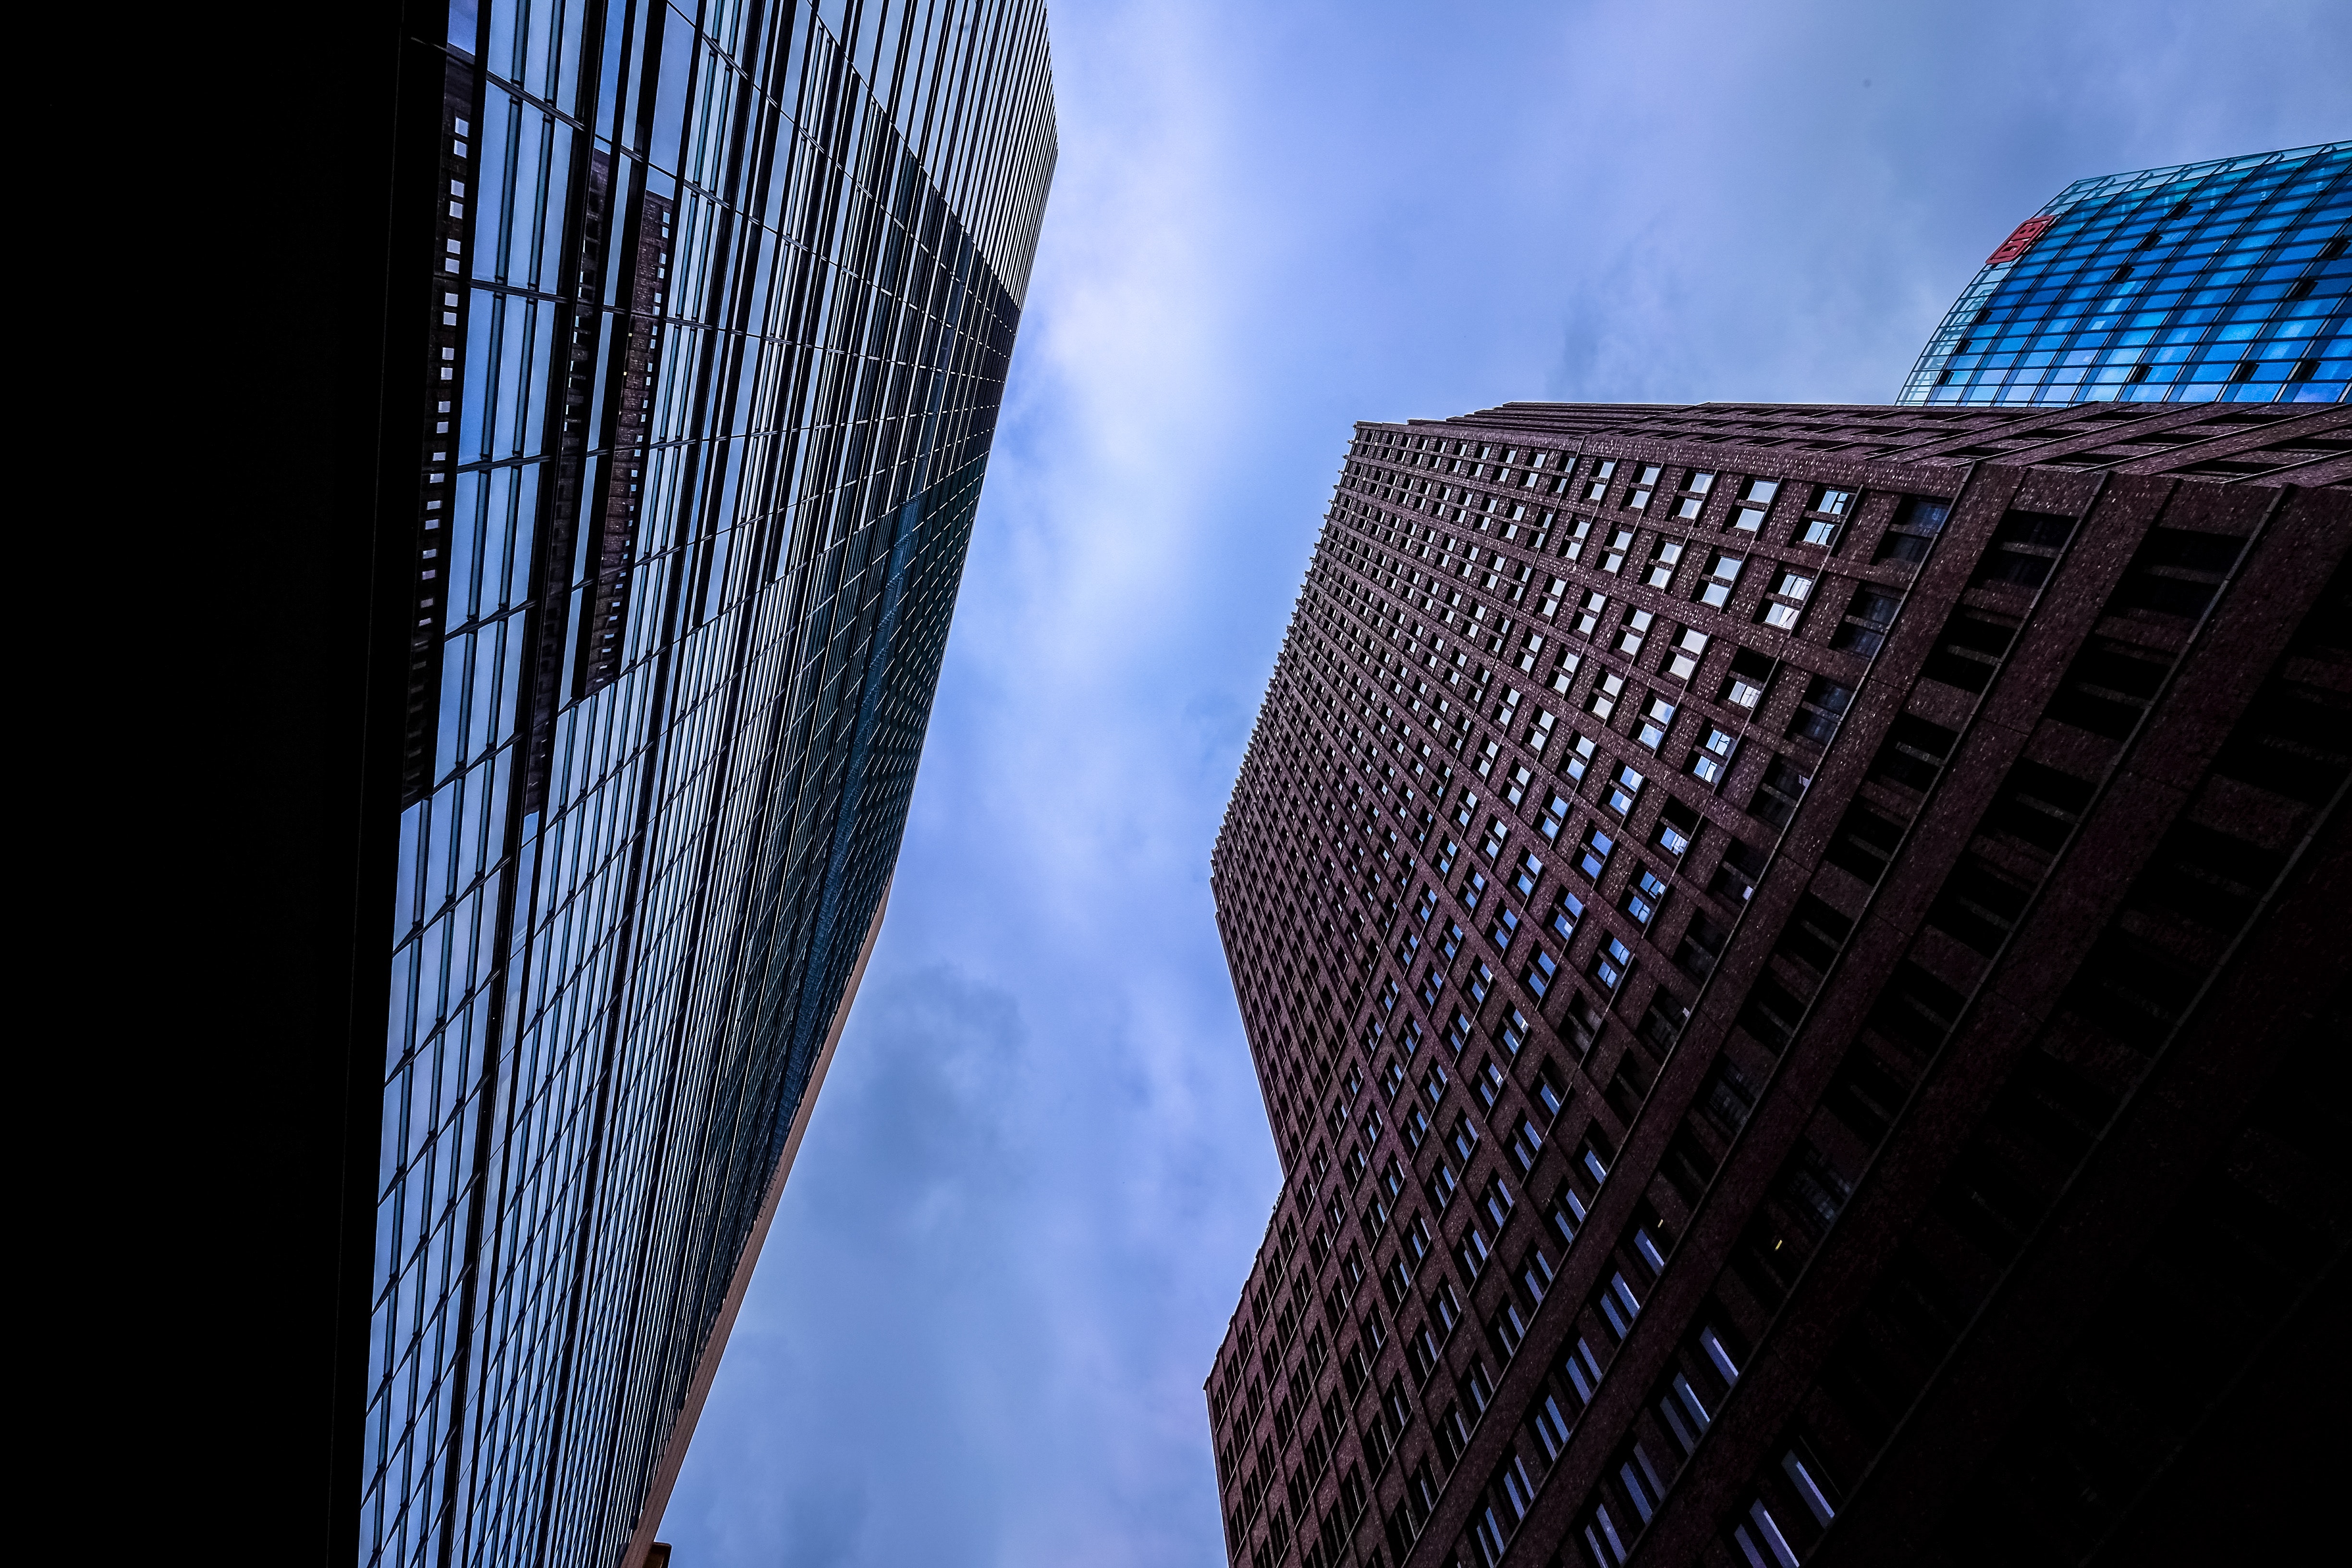
blue, metropolitan area, skyscraper, urban area, architecture, daytime, tower block, sky, metropolis, building, city, landmark, human settlement, tower, commercial building, corporate headquarters, reflection, headquarters, line, downtown, symmetry, condominium, mixed use, facade, world, cityscape